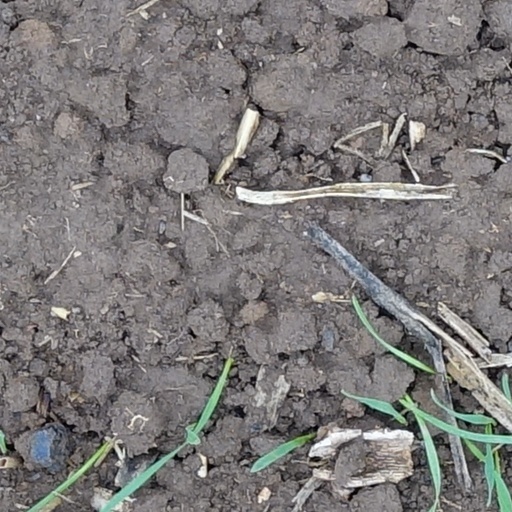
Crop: wheat